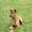
Label: dog